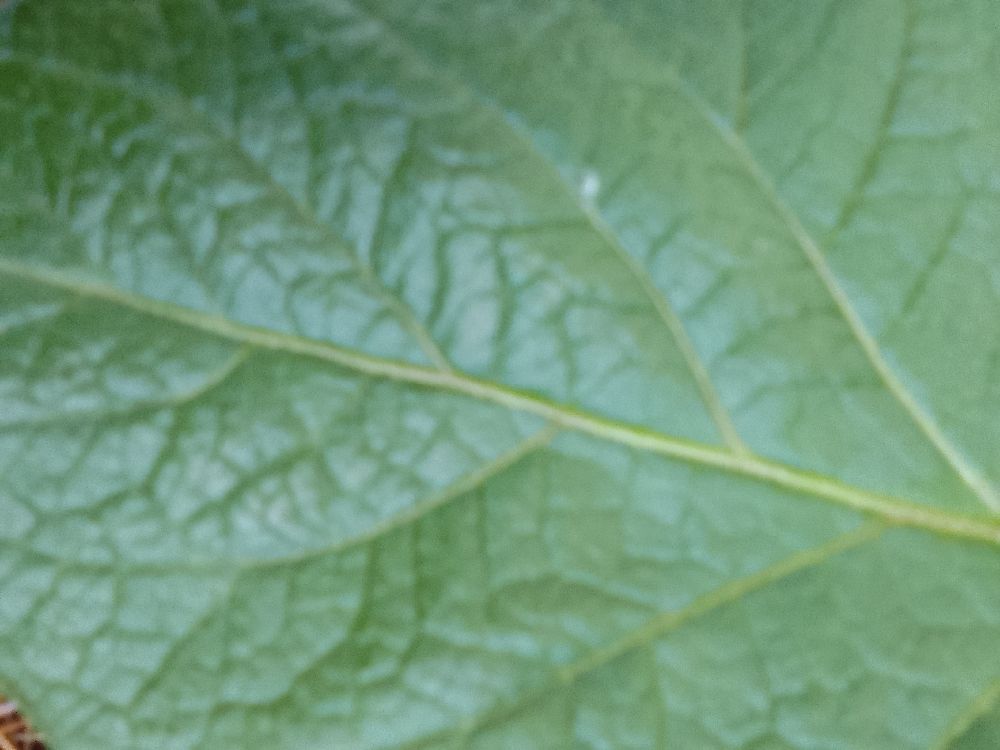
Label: Healthy